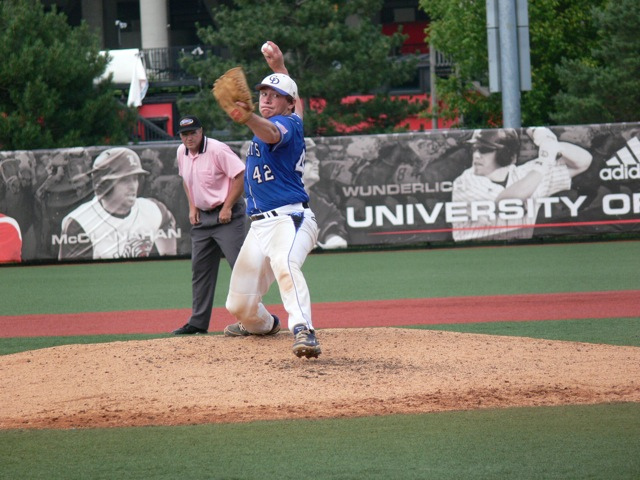
một cầu thủ ném bóng đang chuẩn bị ném bóng